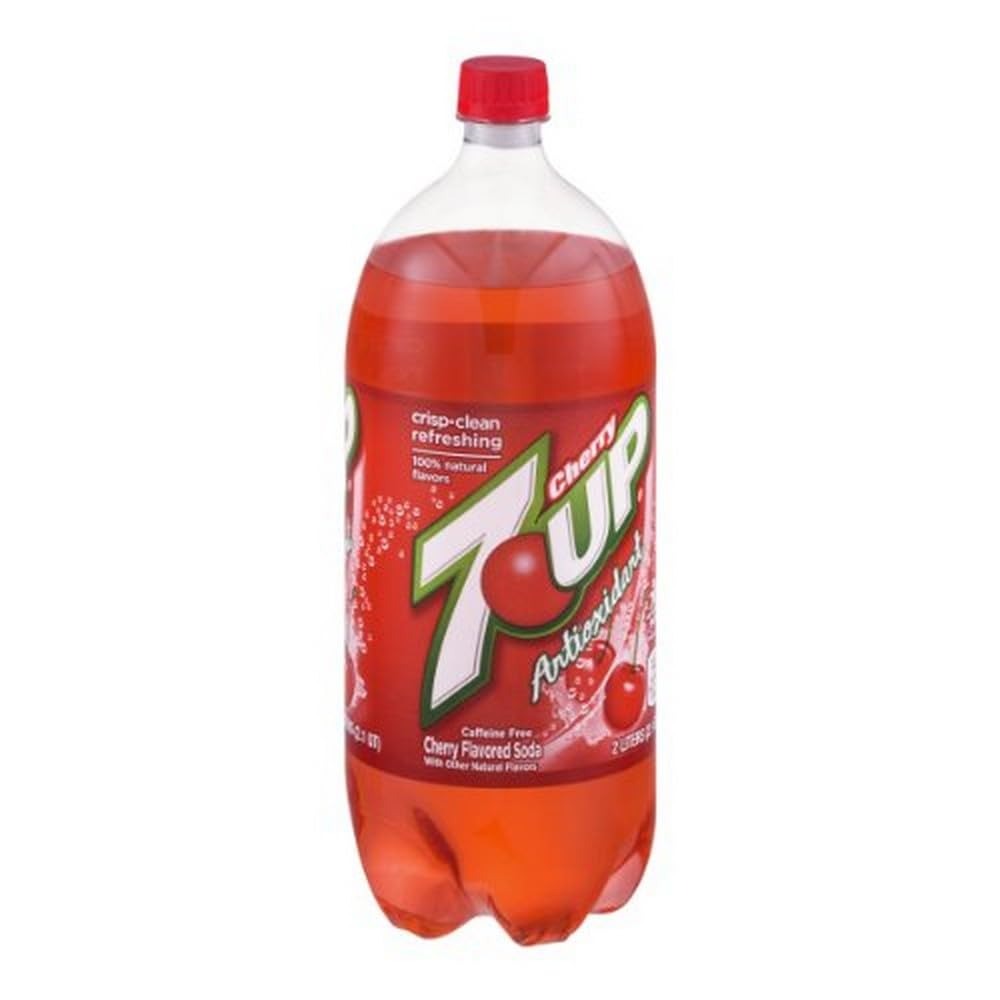
Item Name: 7UP Cherry Flavored Soda, 72 Fl Oz Bottle
Value: 72.0
Unit: Fl Oz

Price: 2.455